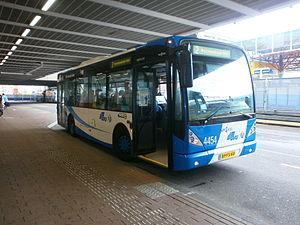
Van Hool est une société familiale belge qui fabrique des autobus, autocars ainsi que des remorques, châssis et conteneurs-citernes. La société est le principal fournisseur pour les transports en communs belges, comme la STIB, par exemple. Elle est située à Lierre, en province d'Anvers.
Le Van Hool NewA308 est un autobus urbain à gabarit réduit fabriqué et commercialisé par le constructeur belge Van Hool depuis 2002.